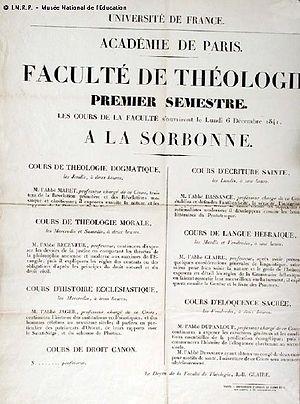
La Faculté de théologie de Paris est une des quatre facultés de l'ancienne Université de Paris. Fermée en 1793, elle renaît en 1808 comme faculté de théologie catholique de Paris au sein de l'Académie de Paris de l'Université de France. En 1877, fut créée également une faculté de théologie protestante à la suite de la perte de l'Alsace-Lorraine et de la faculté de théologie de Strasbourg. Elle est supprimée en 1885 et remplacée par une nouvelle section de l'École pratique des hautes études. Elle siégeait à la Sorbonne et c'est l'École nationale des chartes qui hérita de ses locaux. Une nouvelle faculté de théologie, appelée Theologicum est créée en 1889 par le pape Léon XIII au sein de l'Université catholique de Paris pour remplacer la faculté de théologie catholique publique. Cette dernière faculté conserve jusqu'à aujourd'hui les traditions de la faculté de théologie de l'ancienne Sorbonne, fondée au XIIᵉ siècle.